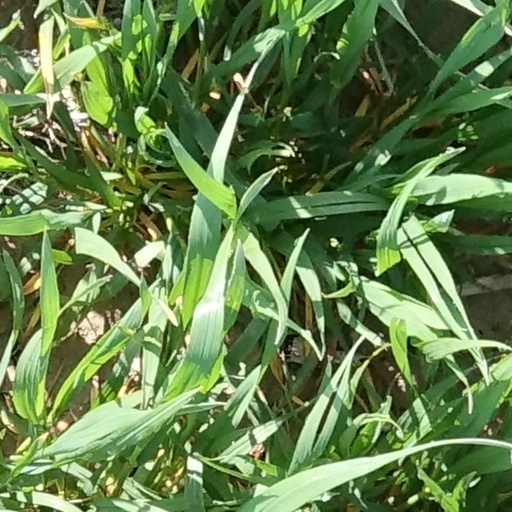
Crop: wheat